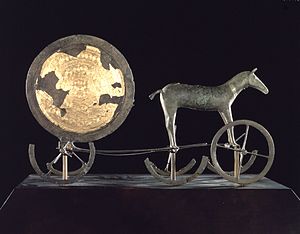
Solvognen
Forsiden af solvognen
Solvognen, sort baggrund. Bronzealder, votiv/depot.
Solvognen er et dansk nationalklenodie – et enestående bronzealderfund i bronze og guld. Solvognen er en hulstøbt hest, der trækker en solskive. Hesten og skiven står på resterne af seks hjul, og både hest og skive har øskener til fastgørelse af liner. Solskiven er belagt med guld med fine mønstre i cirkelformede motiver.